Volcae

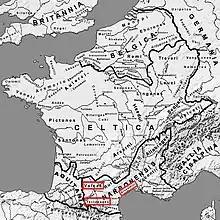
Map showing the relative position of the Volcae and Tectosages.

The Volcae Arecomici ( of Ptolemy's "Geography" ii), according to Strabo, dwelt on the western side of the lower Rhône, with their metropolis at Narbo (Narbonne): "Narbo is spoken of as the naval-station of these people alone, though it would be fairer to add 'and of the rest of Celtica', so greatly has it surpassed the others in the number of people who use it as a trade-centre." They were not alone in occupying their territory, with its capital at Nemausus (Nîmes).